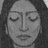
Emotion: sad